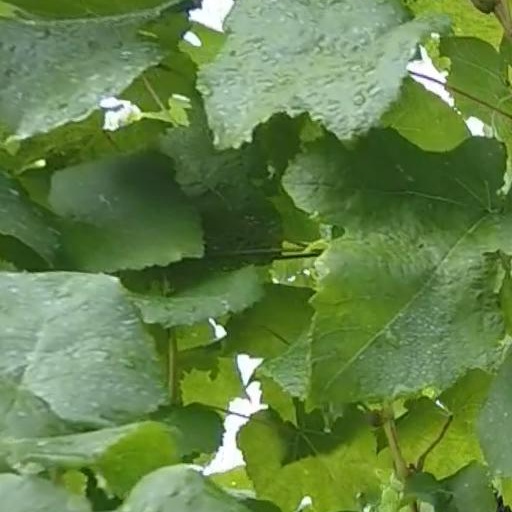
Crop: grape